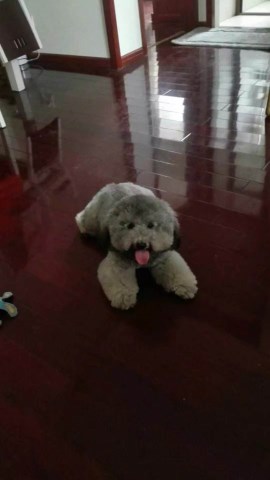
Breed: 7449-n000128-teddy